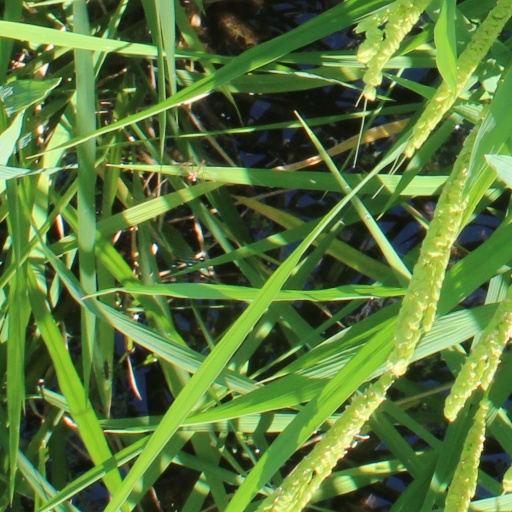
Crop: rice